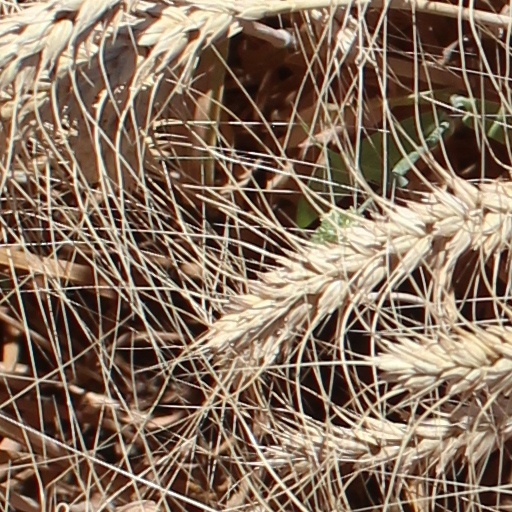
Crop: wheat